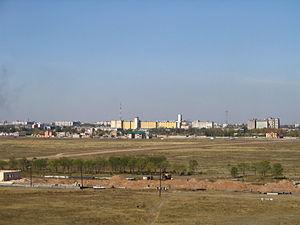
Qarağandı ou Karaganda est une ville du Kazakhstan et la capitale administrative de l'oblys de Karaganda. Elle est située à 187 km au sud-est d'Astana, la capitale du Kazakhstan. Sa population s'élevait à 480 075 habitants en 2013.